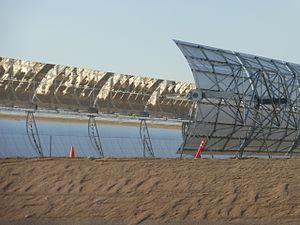
Les moteurs solaires sont des moteurs thermiques qui transforment la chaleur du soleil en énergie mécanique ; celle-ci servant en général à produire de l'électricité. Elle peut aussi être utilisée à d'autres fins.